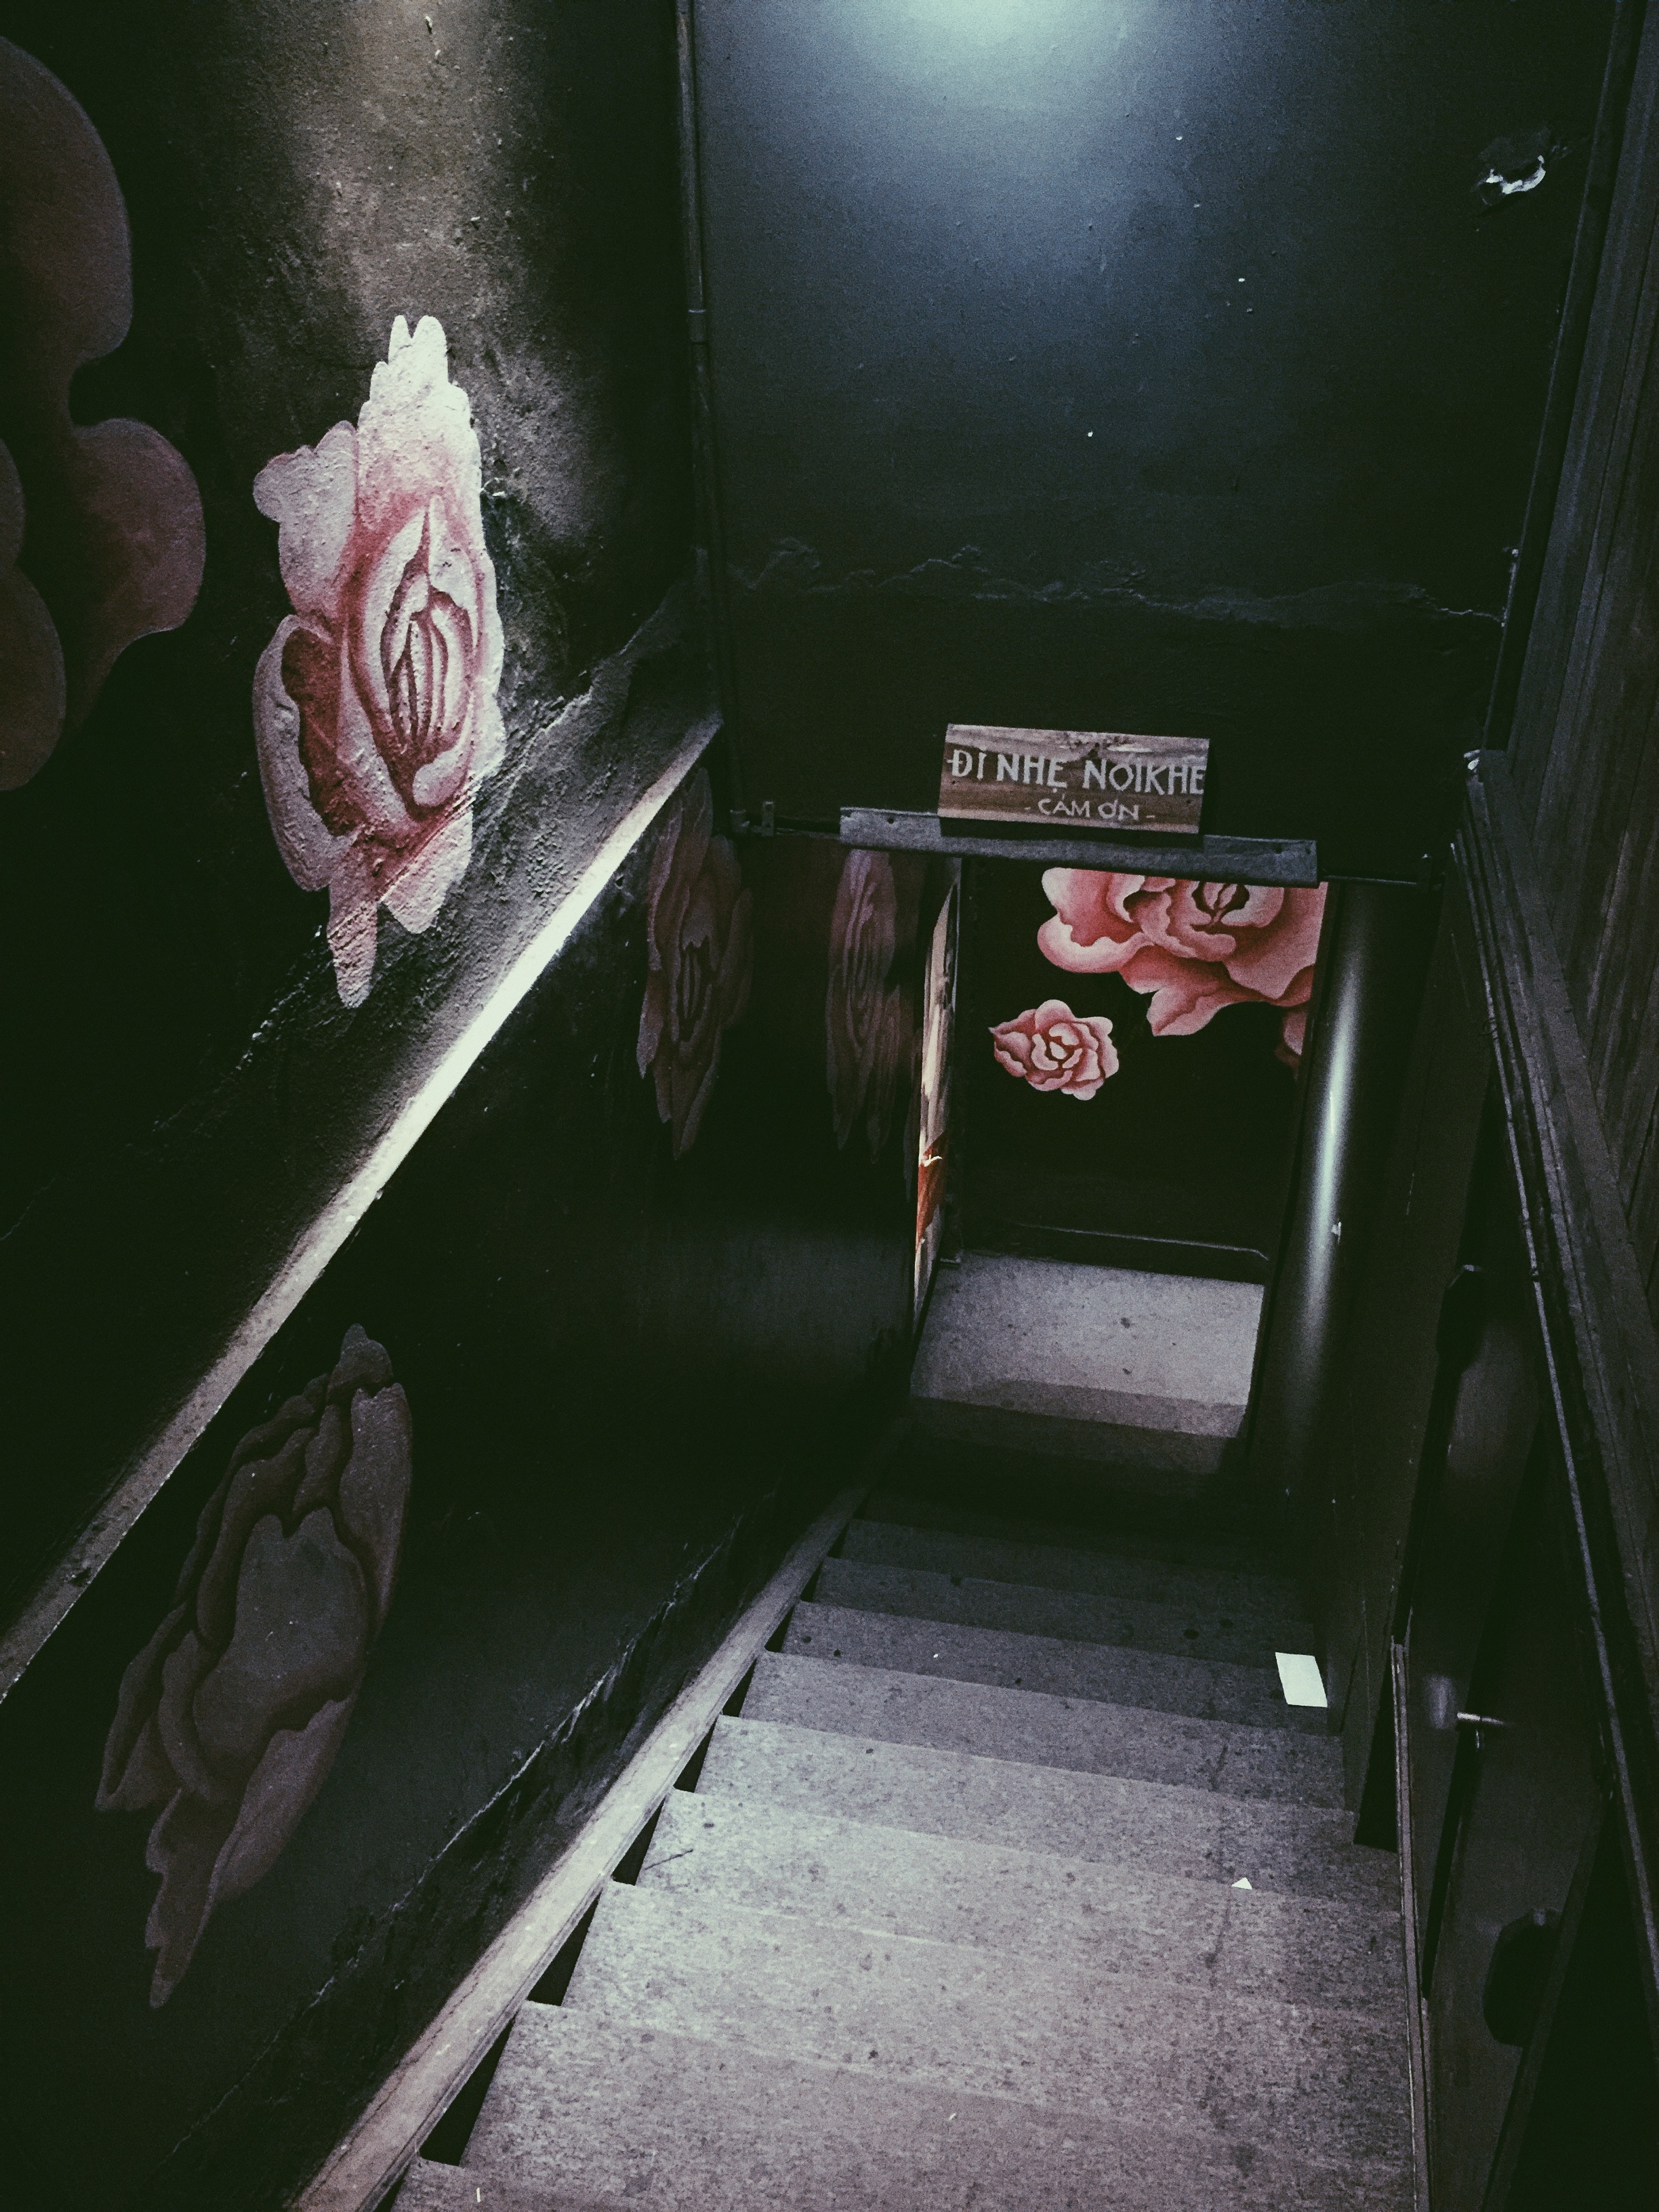
light, glass, green, darkness